Solid acid

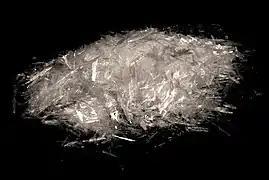
Crystalline benzoic acid shown here is a solid and an acid, but, in the context of this article, it is not a "solid acid", which are polymeric materials and typically stronger acids.

Examples of inorganic solid acids include silico-aluminates (zeolites, alumina, silico-aluminophosphate), and sulfated zirconia. Many transition metal oxides are acidic, including titania, zirconia, and niobia. Such acids are used in cracking. Many solid Brønsted acids are also employed industrially, including polystyrene sulfonate, solid phosphoric acid, niobic acid, and heteropolyoxometallates.